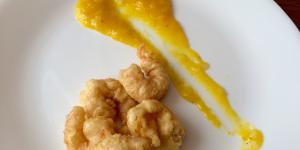
langostinos fritos con salsa agridulce